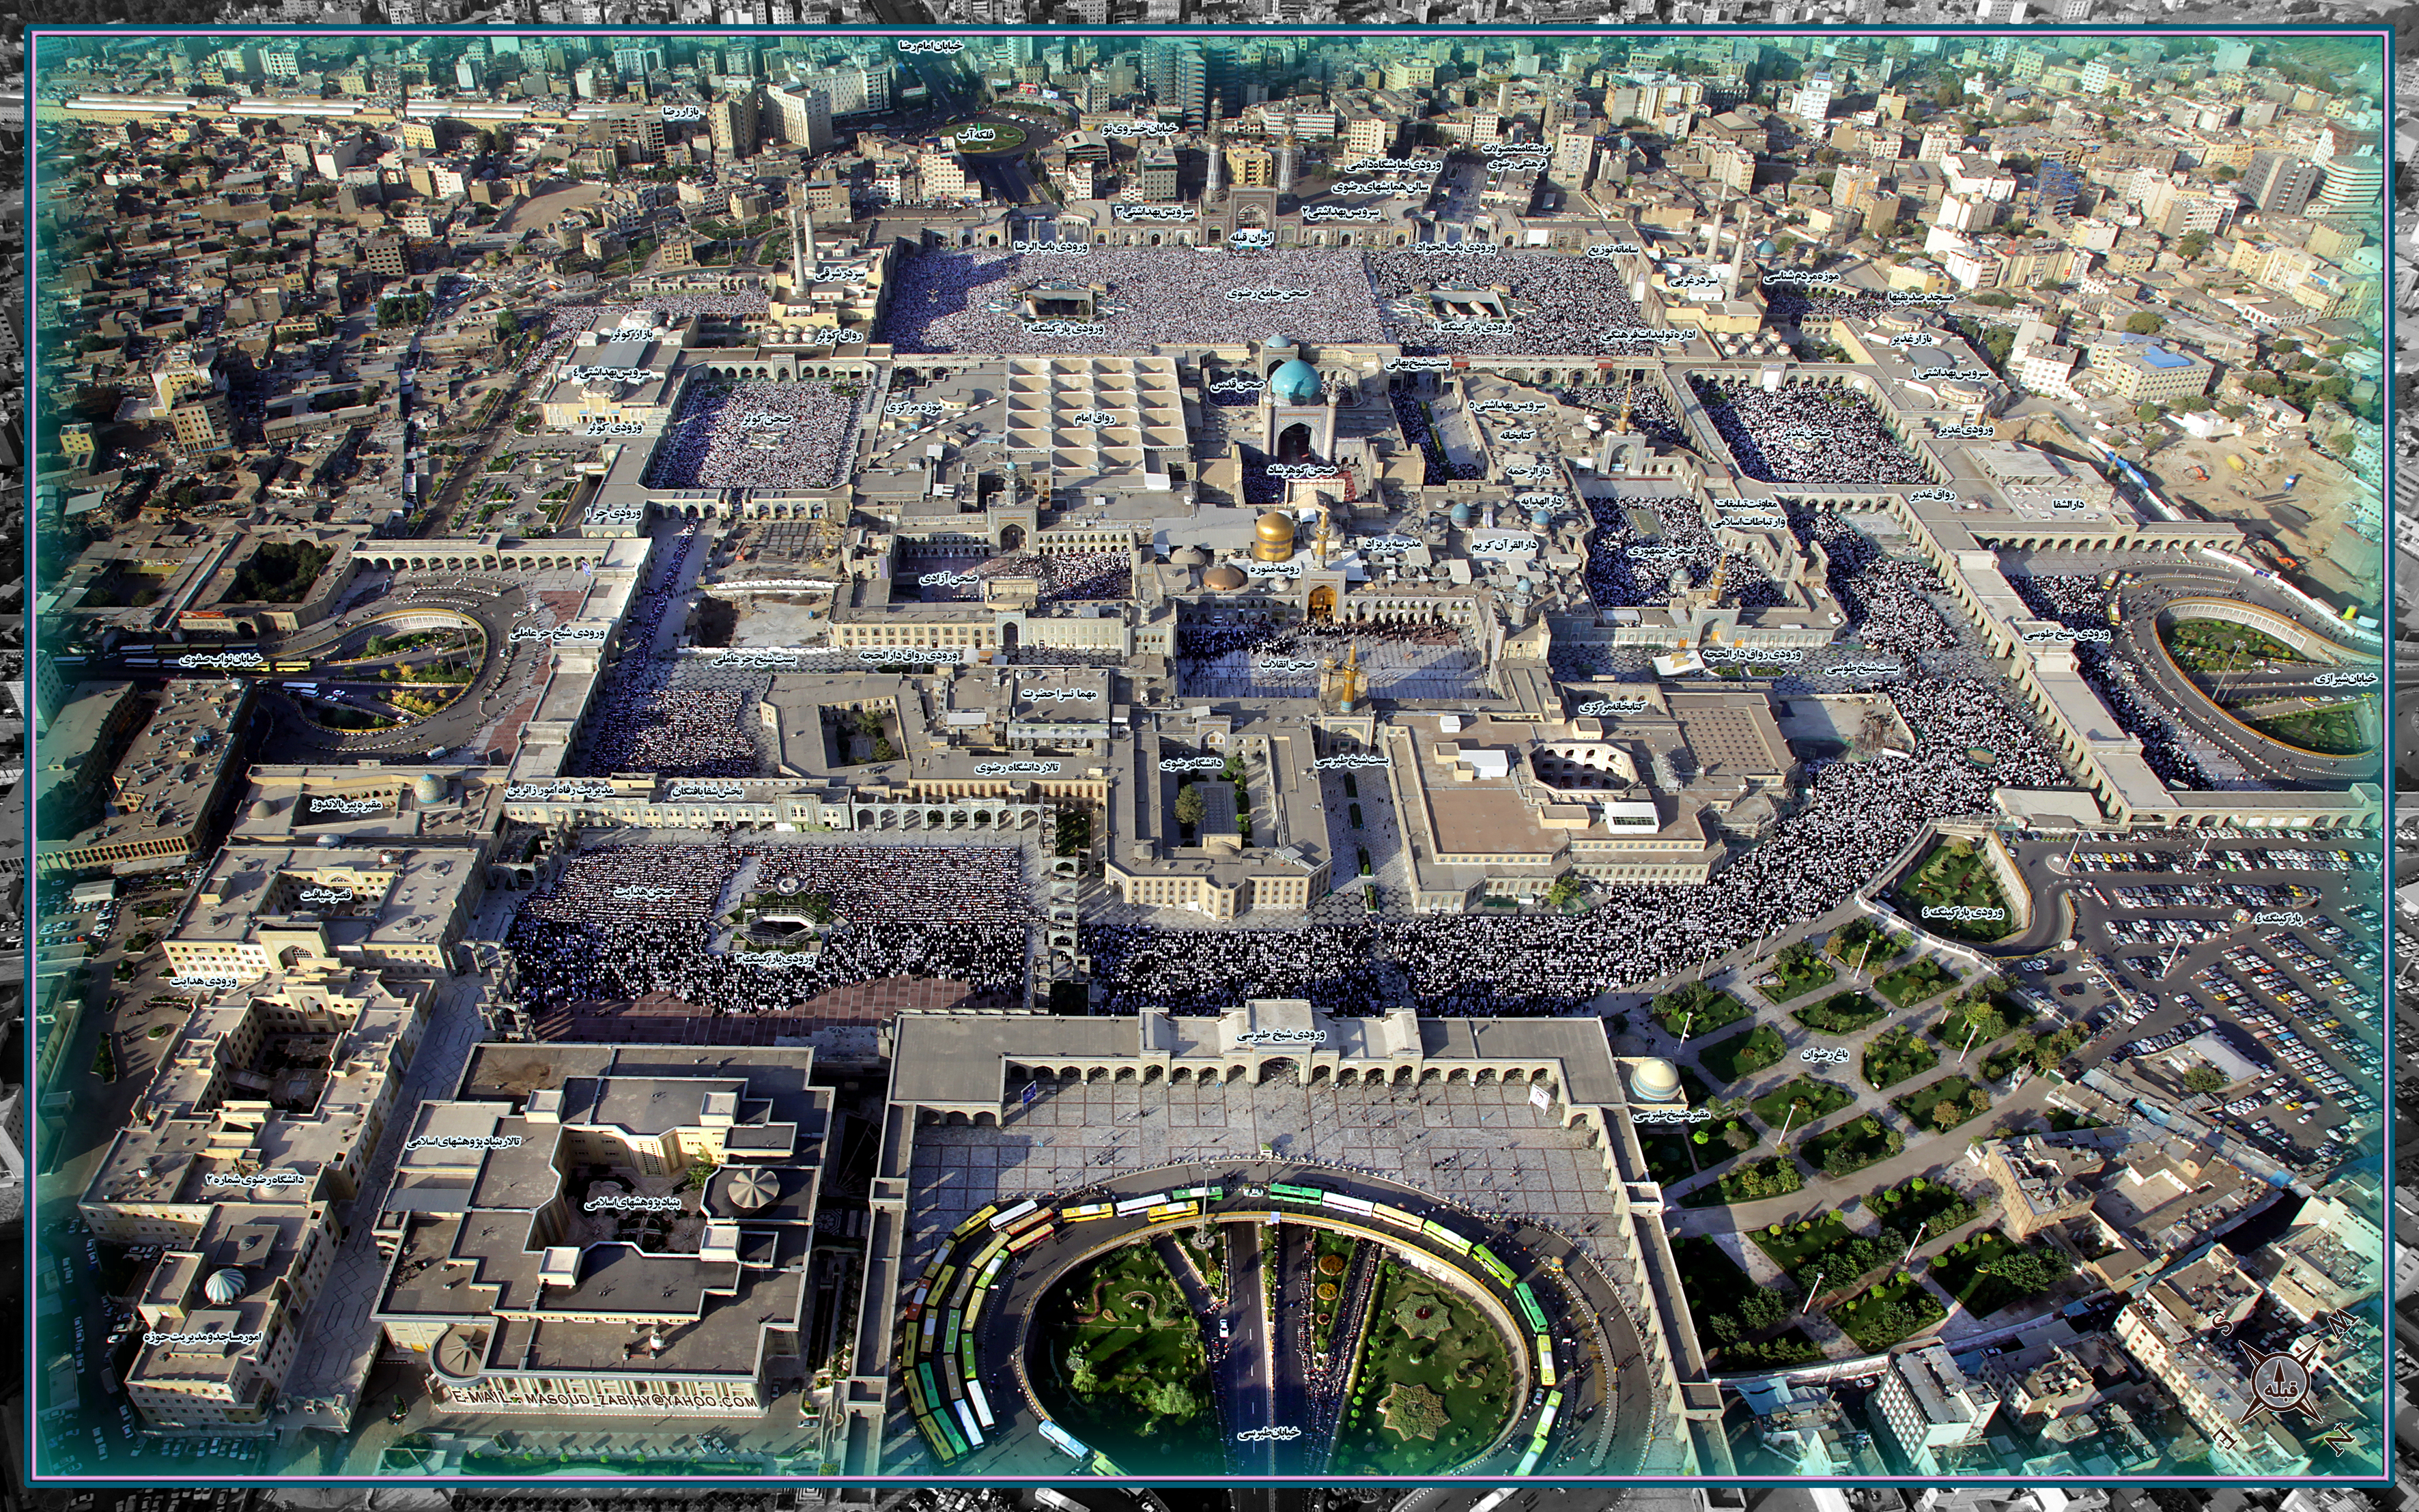
beauty, brutus, city, aerial photography, urban area, bird's eye view, photography, suburb, metropolis, building, historic site, ancient history